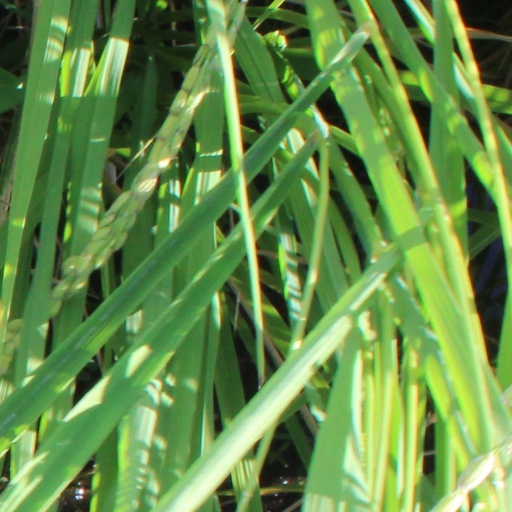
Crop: rice